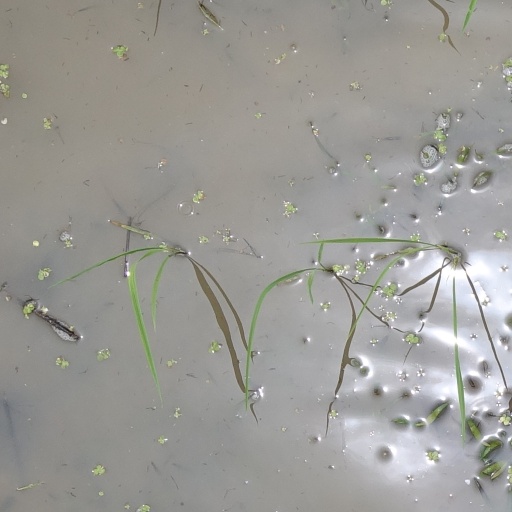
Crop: rice